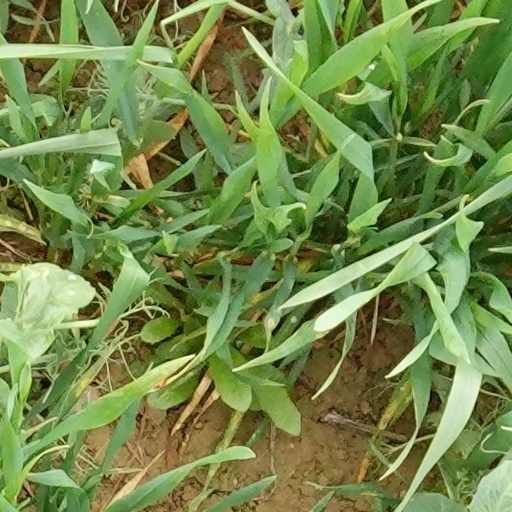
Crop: wheat